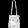
Label: Bag